CERN

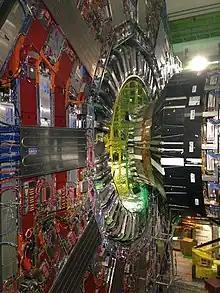
CMS detector for LHC

The LHC tunnel is located 100 metres underground, in the region between Geneva International Airport and the nearby Jura mountains. The majority of its length is on the French side of the border. It uses the 27 km circumference circular tunnel previously occupied by the Large Electron–Positron Collider (LEP), which was shut down in November 2000. CERN's existing PS/SPS accelerator complexes are used to pre-accelerate protons and lead ions which are then injected into the LHC.